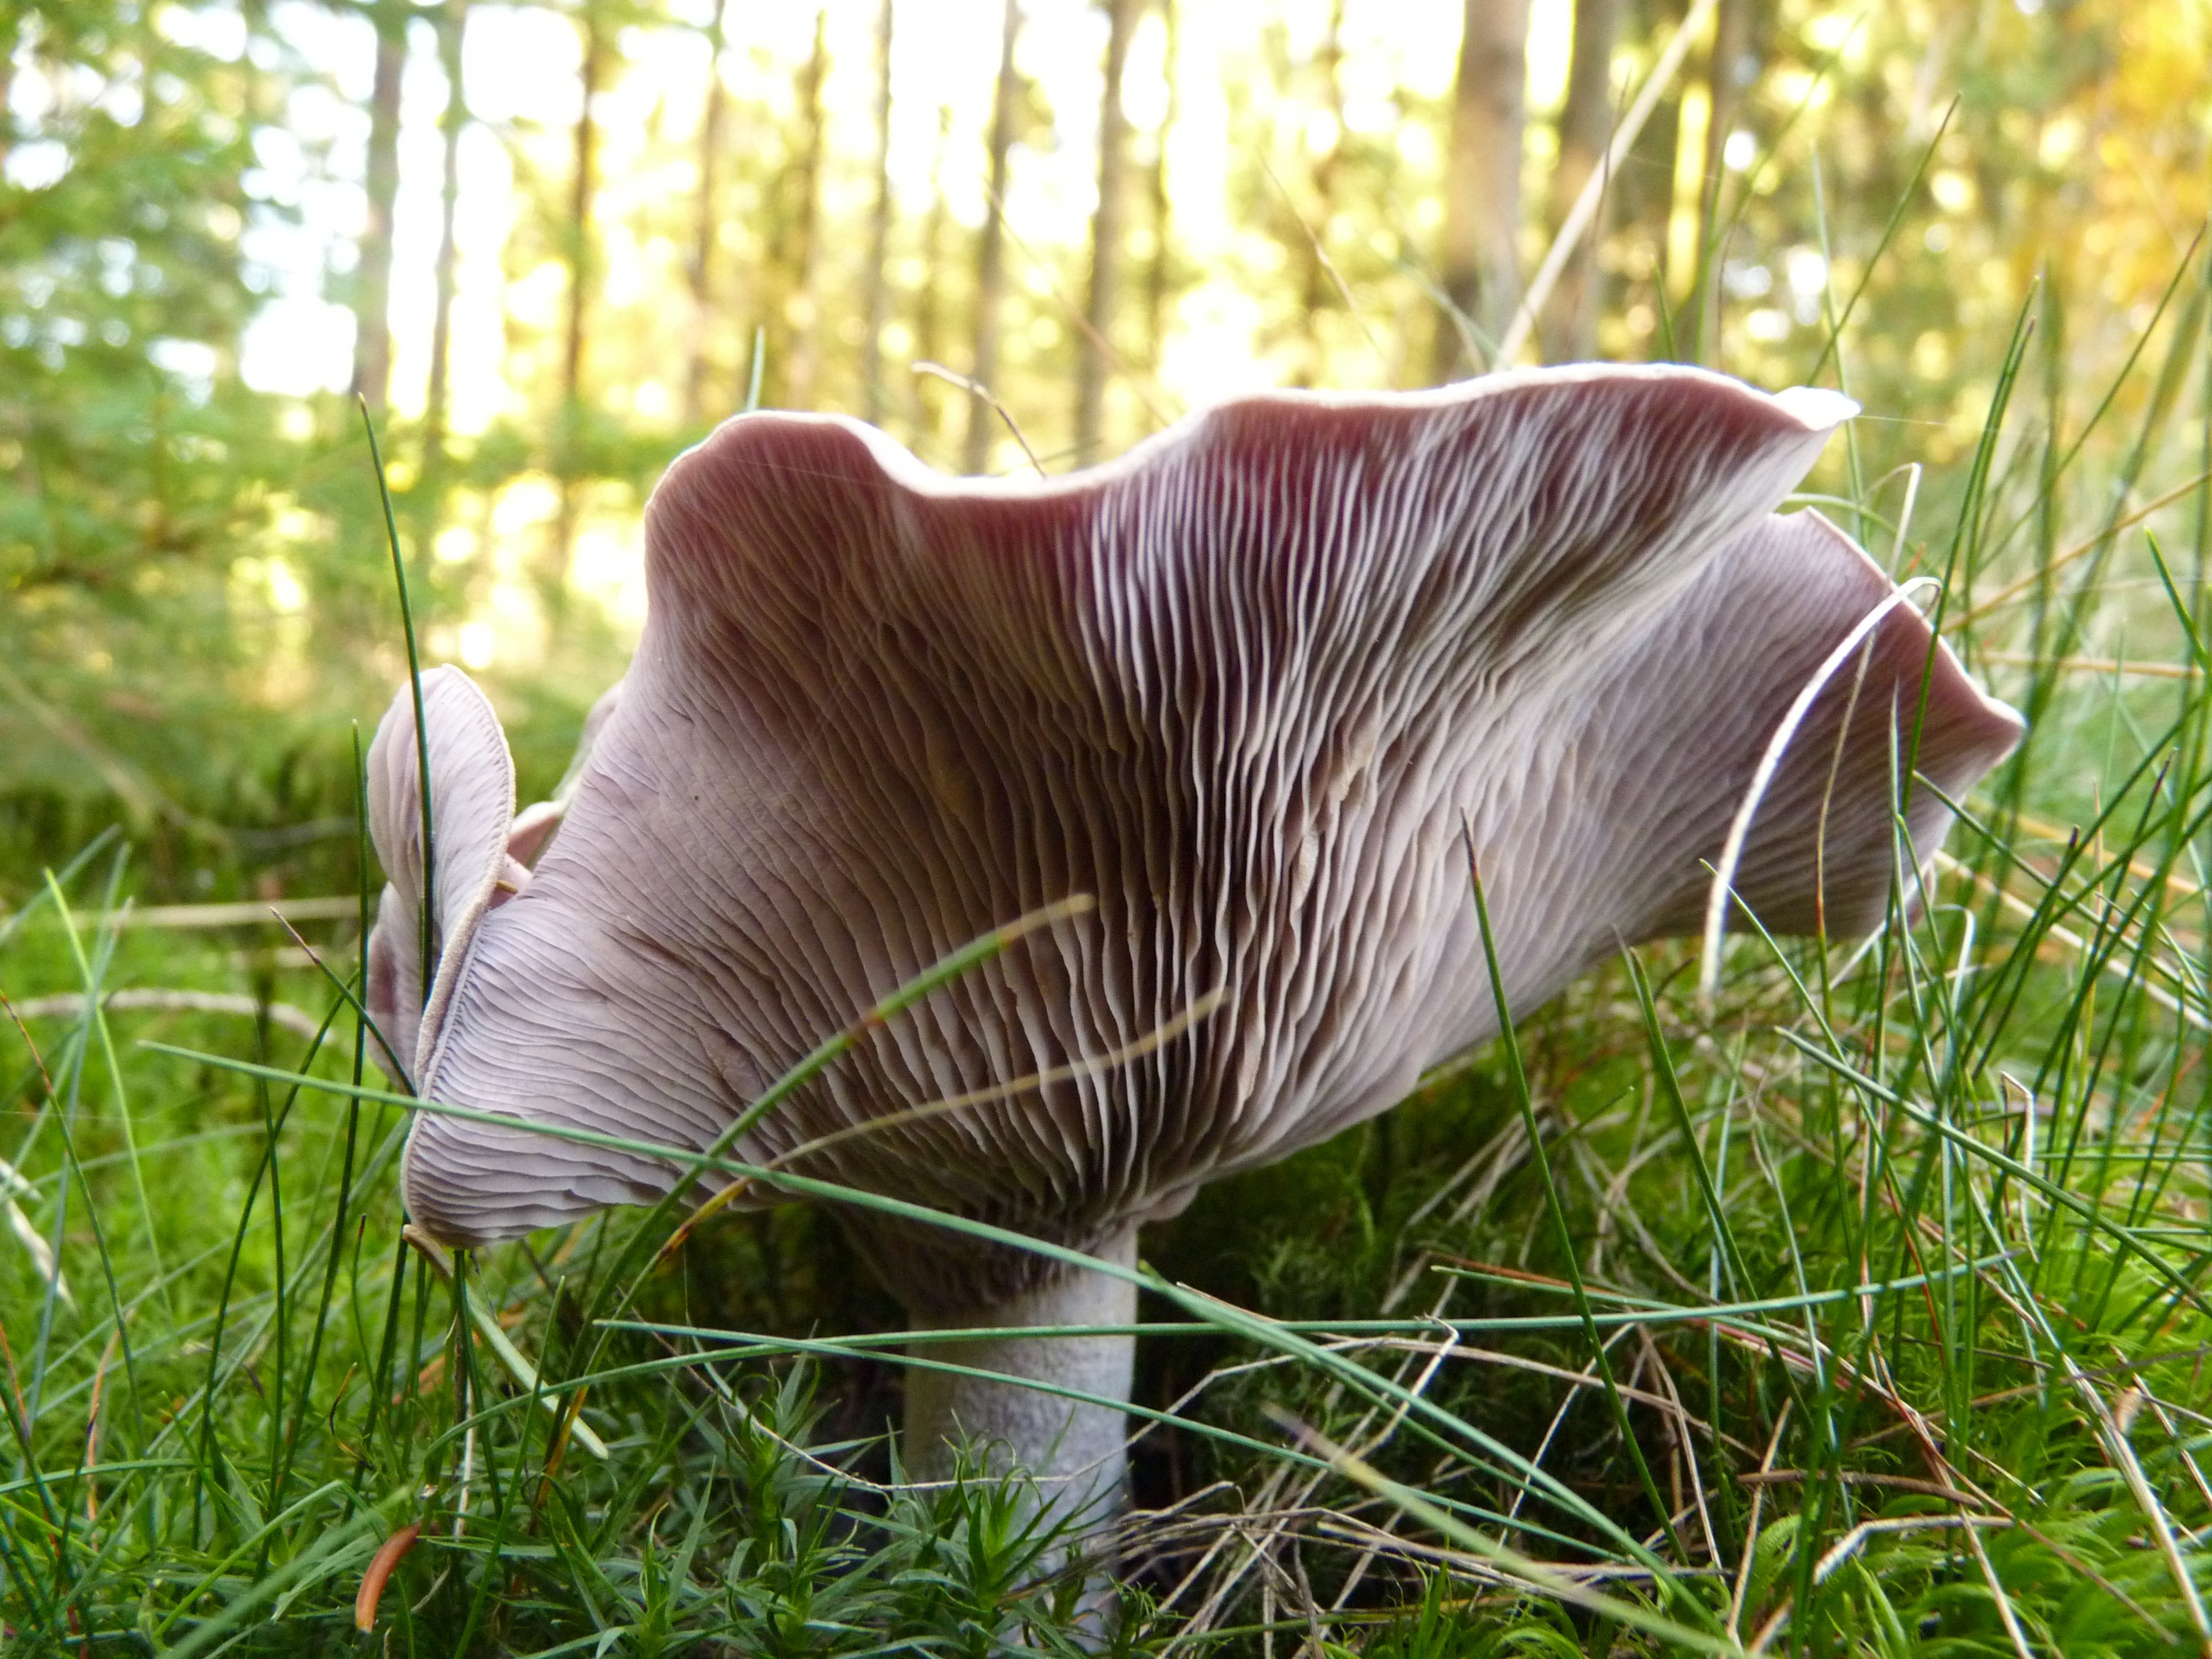
tree, nature, forest, grass, plant, lawn, leaf, flower, gift, mushroom, flora, mushrooms, toxic, woodland, macro photography, oyster mushroom, grass family